Victor Barker

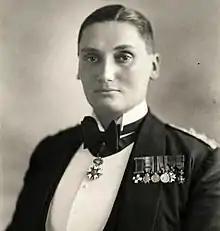
As Colonel Barker

Victor Barker, born Lillias Irma Valerie Barker (27 August 1895 – 18 February 1960) and called Valerie Arkell-Smith after marriage and who also went by the pseudonyms John Hill and Geoffrey Norton, was a transgender man who is notable for having married a woman. He was an officer of the National Fascisti, as well as a bankrupt and a convicted criminal.